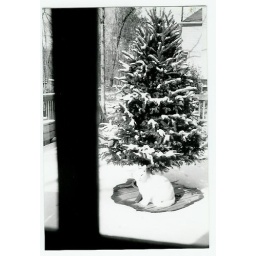
our cat sam on deck under xmas tree after a snow in georgia